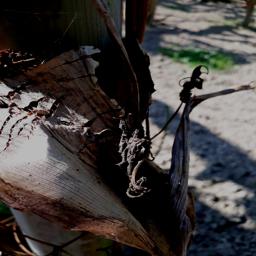
Label: BACTERIAL SOFT ROT